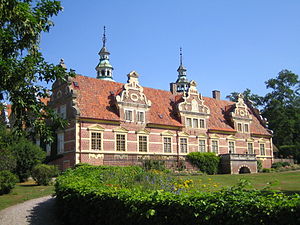
Vrams Gunnarstorp slot
Vrams Gunnarstorp slot
Vrams Gunnarstorp slot er et slot i det tidligere Luggude herred i Bjuvs kommun, Skåne, Sverige.